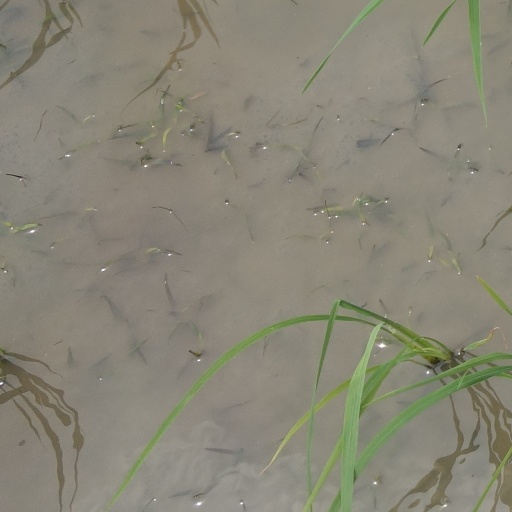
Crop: rice